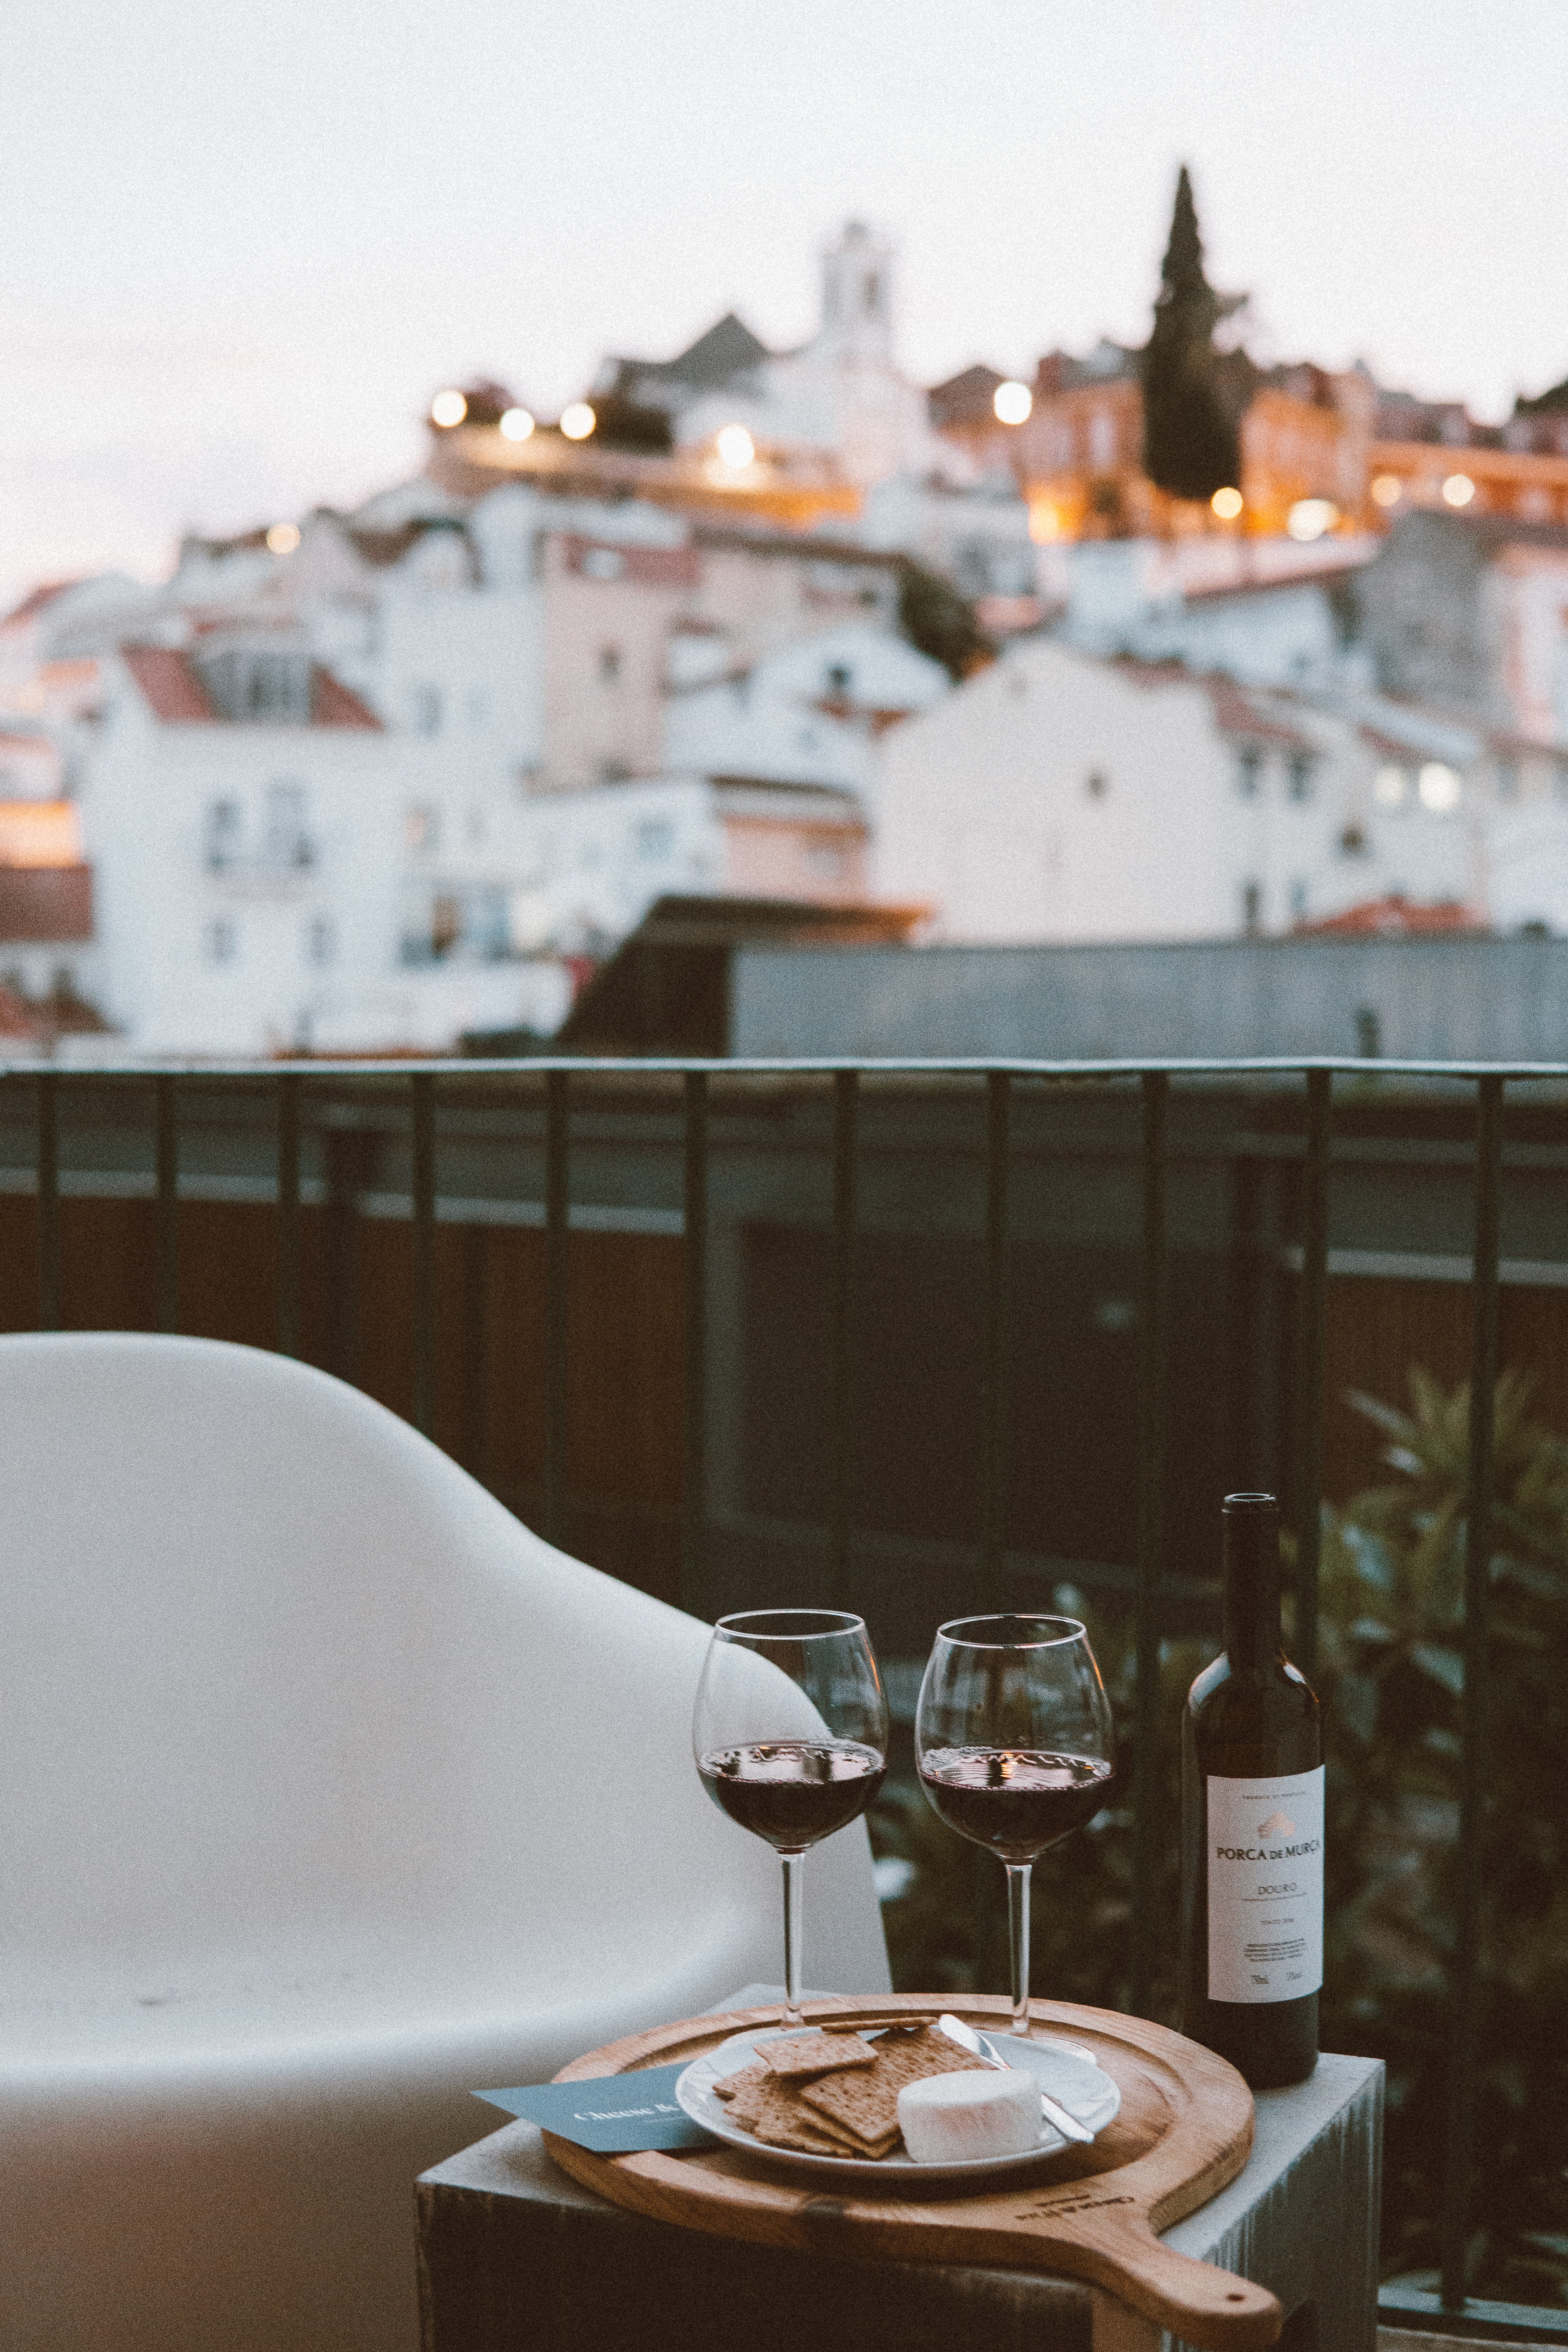
table, window, apartment